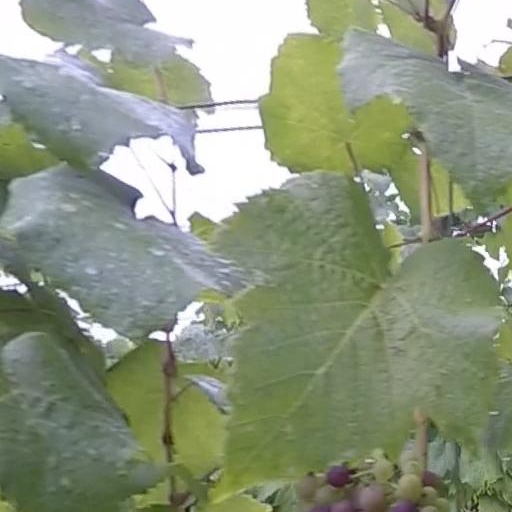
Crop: grape